Pioneer Club Las Vegas

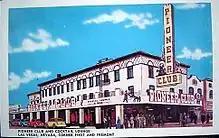
The Pioneer Club, late 1940s, before Vegas Vic

The Pioneer Club occupied a building that was built in 1918 and originally served as a restaurant. The Pioneer Club and Cocktail lounge opened in April 1942 on the corner of 1st Street and Fremont Street.